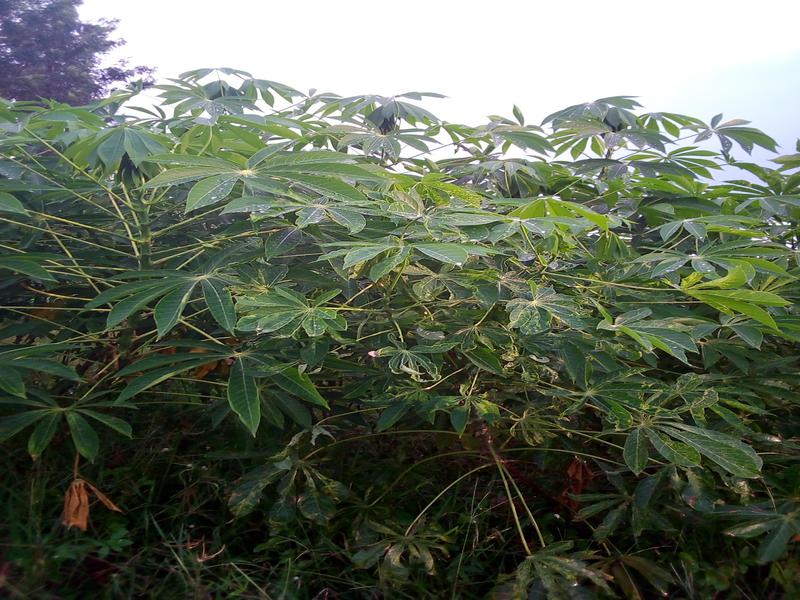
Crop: cassava
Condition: healthy